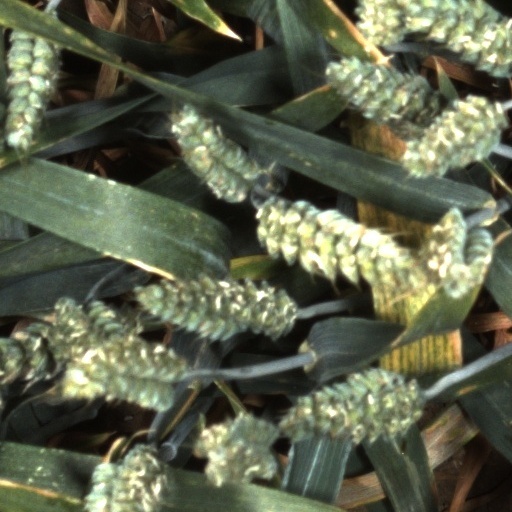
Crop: wheat